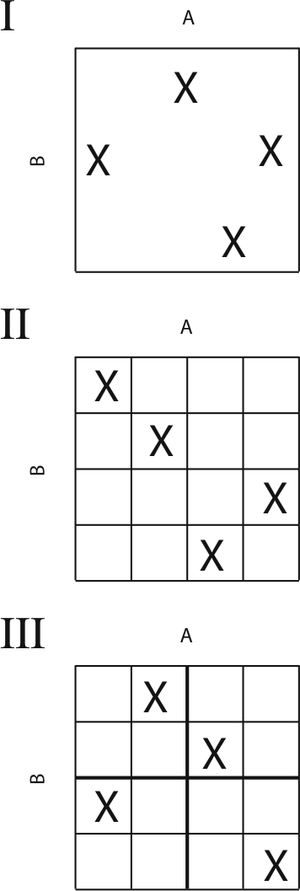
L'échantillonnage par hypercube latin est une méthode statistique pour l'échantillonnage quasi-aléatoire, à partir d'une loi de probabilité à plusieurs variables, inspirée de la Méthode de Monte Carlo.